Moi Gómez

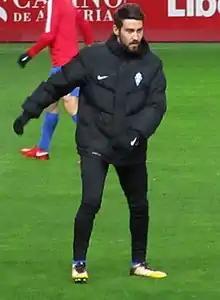
Gómez with Sporting Gijón in 2017

Moisés 'Moi' Gómez Bordonado (born 23 June 1994) is a Spanish professional footballer who plays as an attacking midfielder for La Liga club Osasuna.